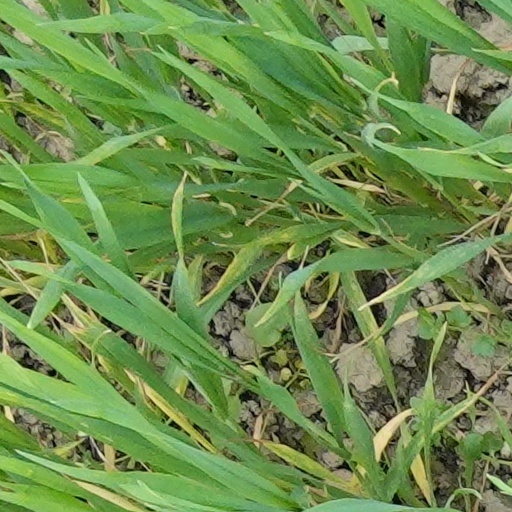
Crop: wheat